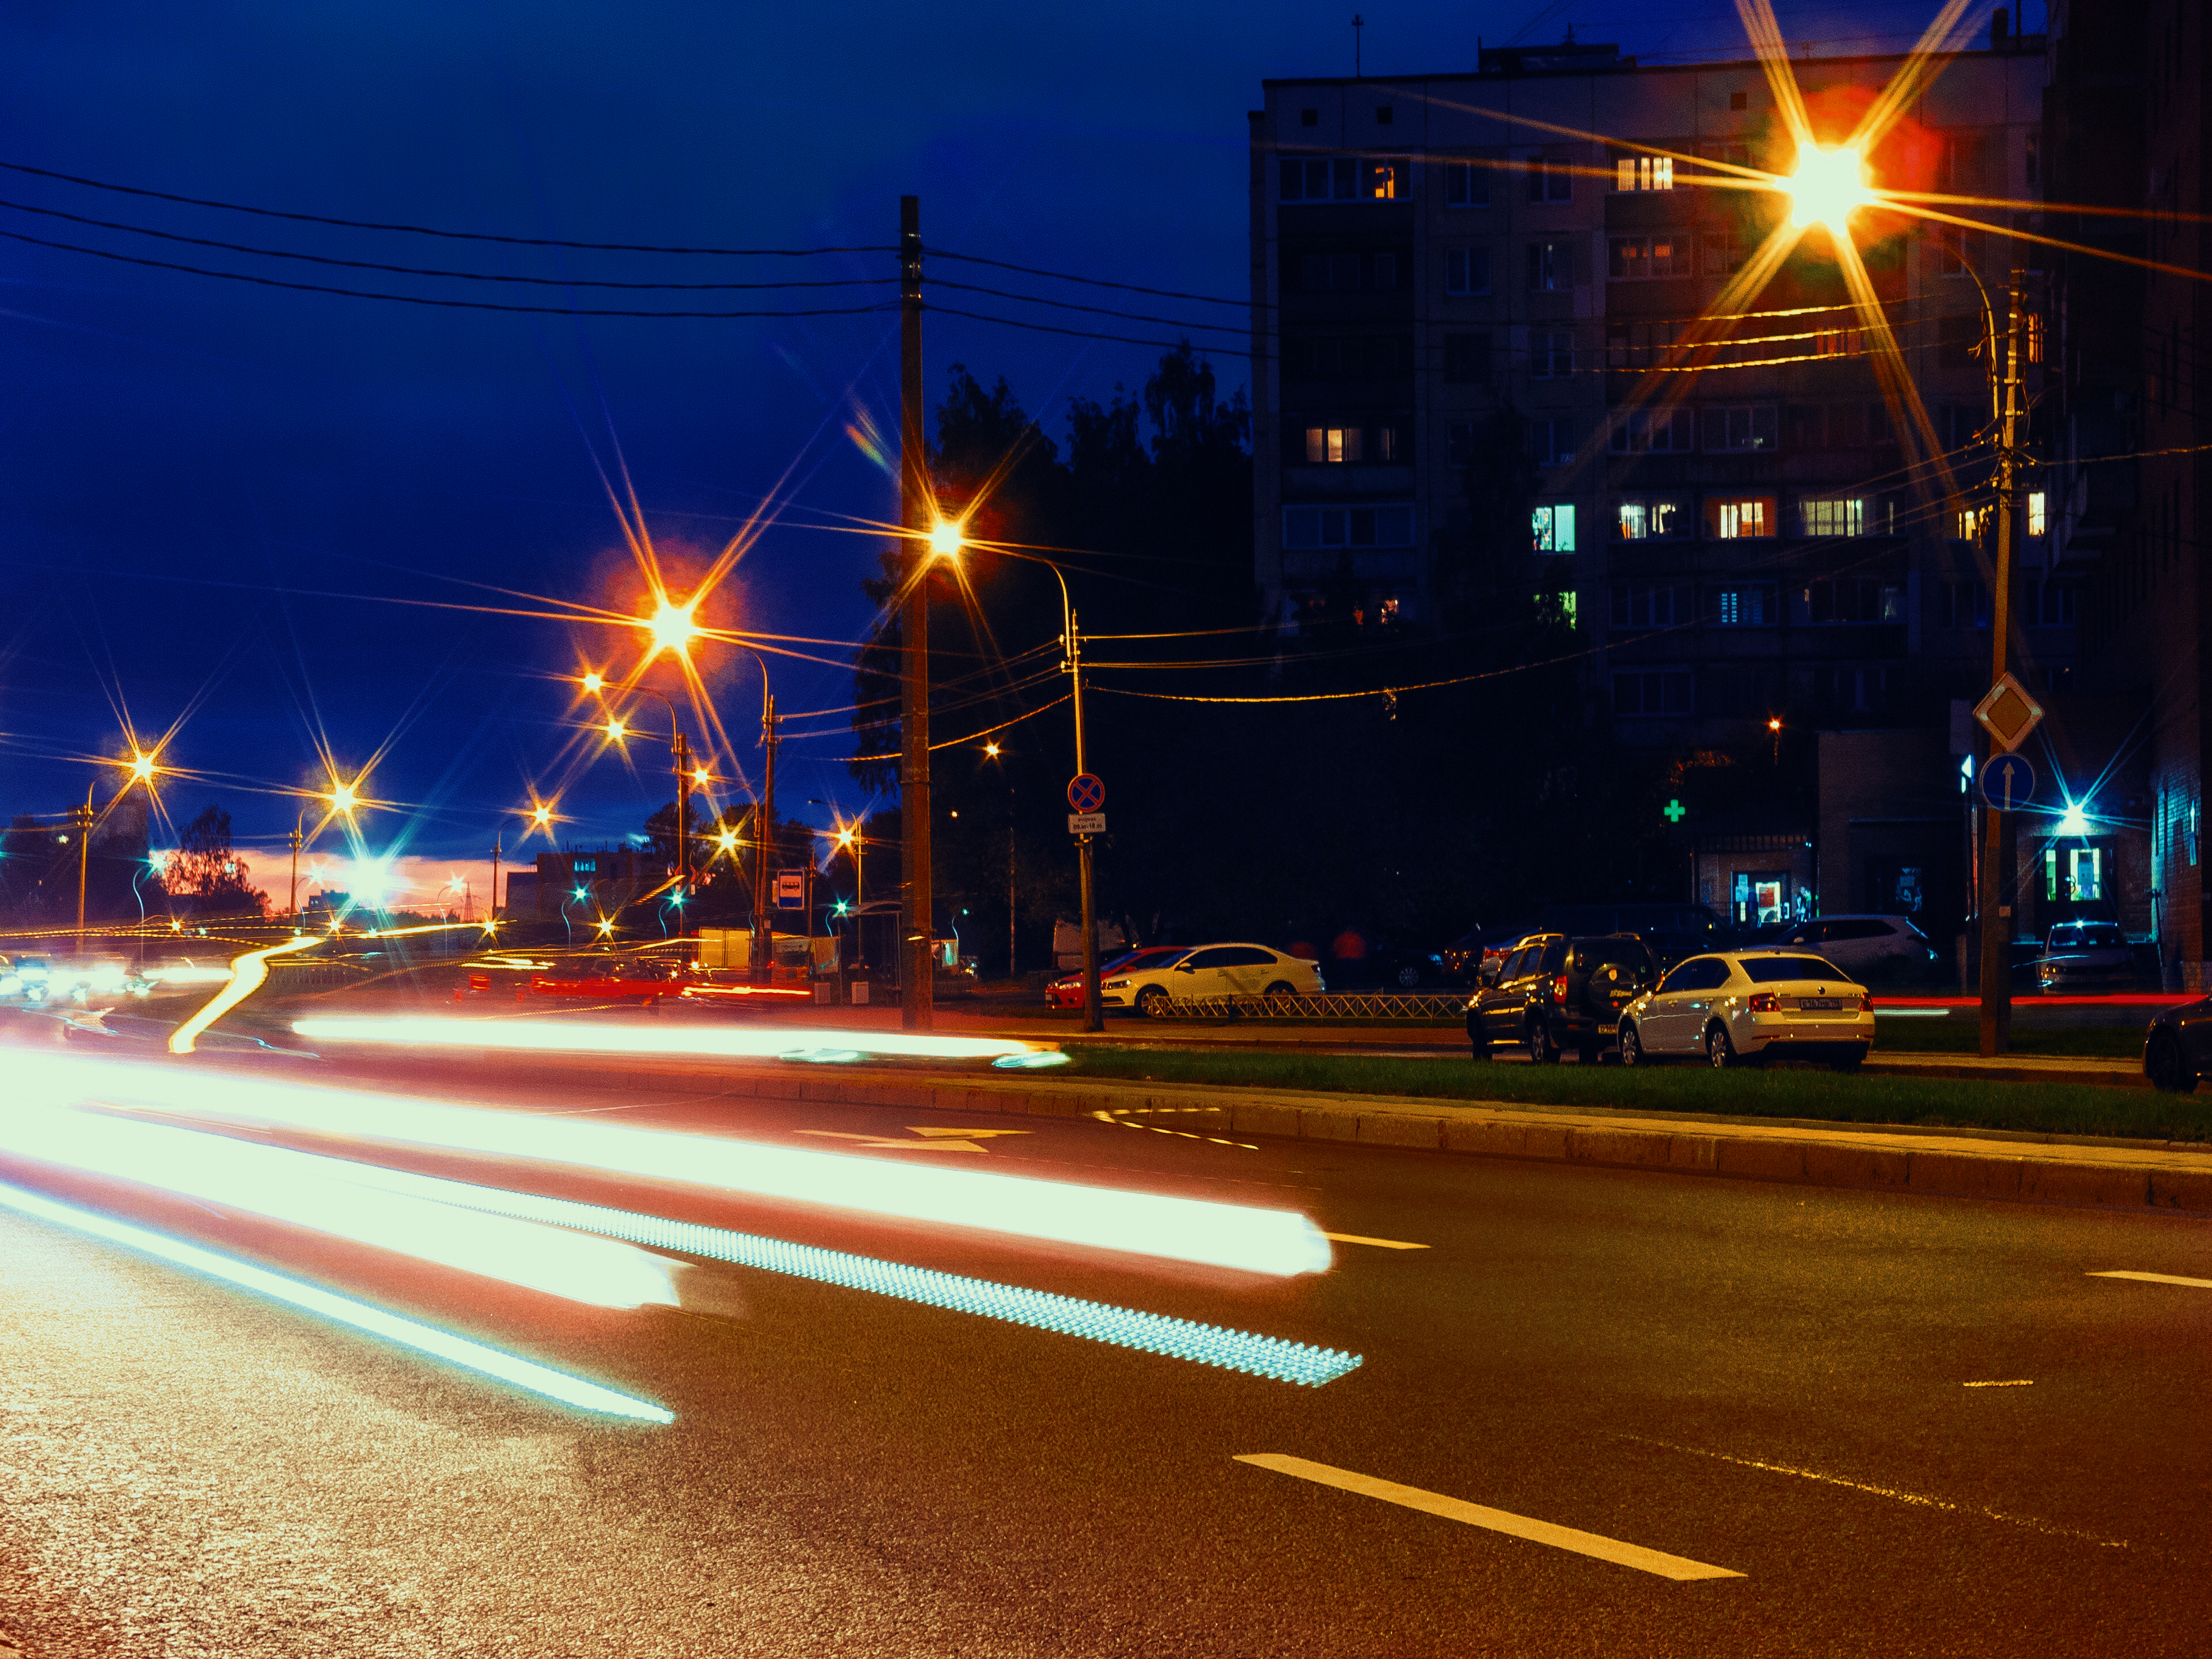
images, building, street light, automotive lighting, sky, light, infrastructure, road surface, electricity, car, architecture, asphalt, thoroughfare, road, headlamp, signaling device, morning, midnight, traffic light, lens flare, city, metropolitan area, Tints and shades, darkness, public utility, urban area, human settlement, electric blue, Security lighting, street, overhead power line, dusk, lane, traffic, intersection, light fixture, electrical supply, evening, vehicle, highway, cityscape, downtown, mixed use, night, pedestrian crossing, transport, pole, suburb, window, interior design, junction